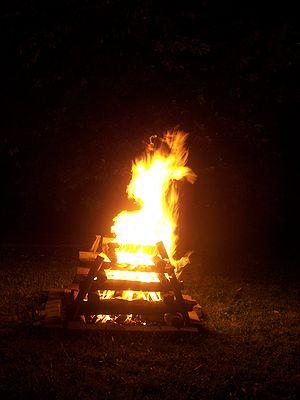
Opoul-Périllos est une commune française, située dans le département des Pyrénées-Orientales en région Occitanie.